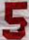
Number: 5